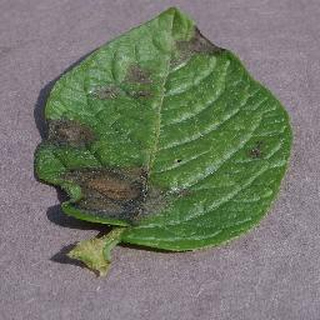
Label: potato_late_blight